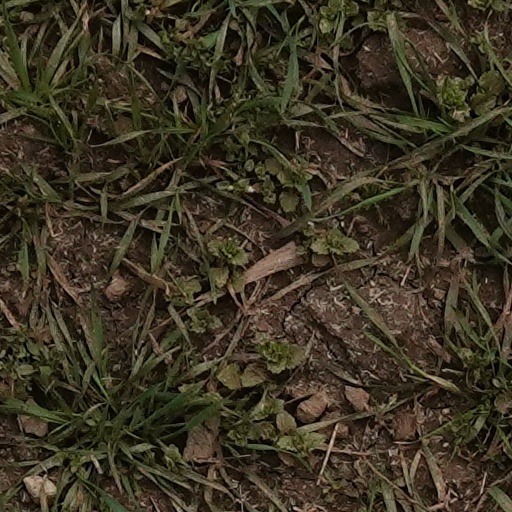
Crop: wheat